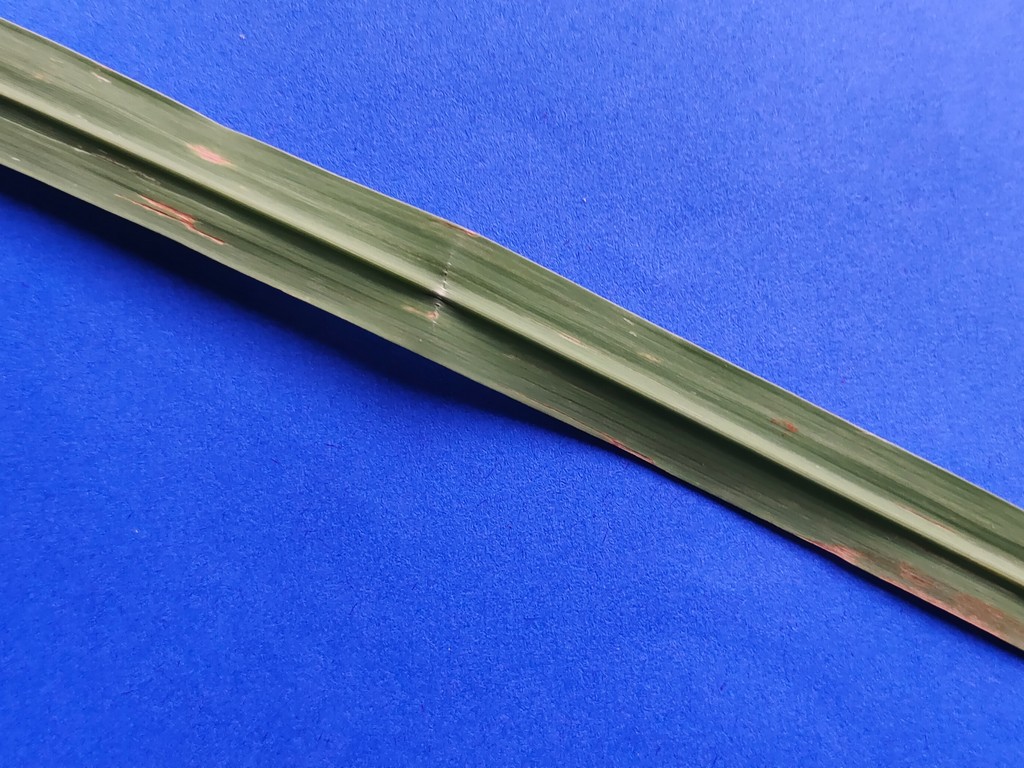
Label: Unhealthy